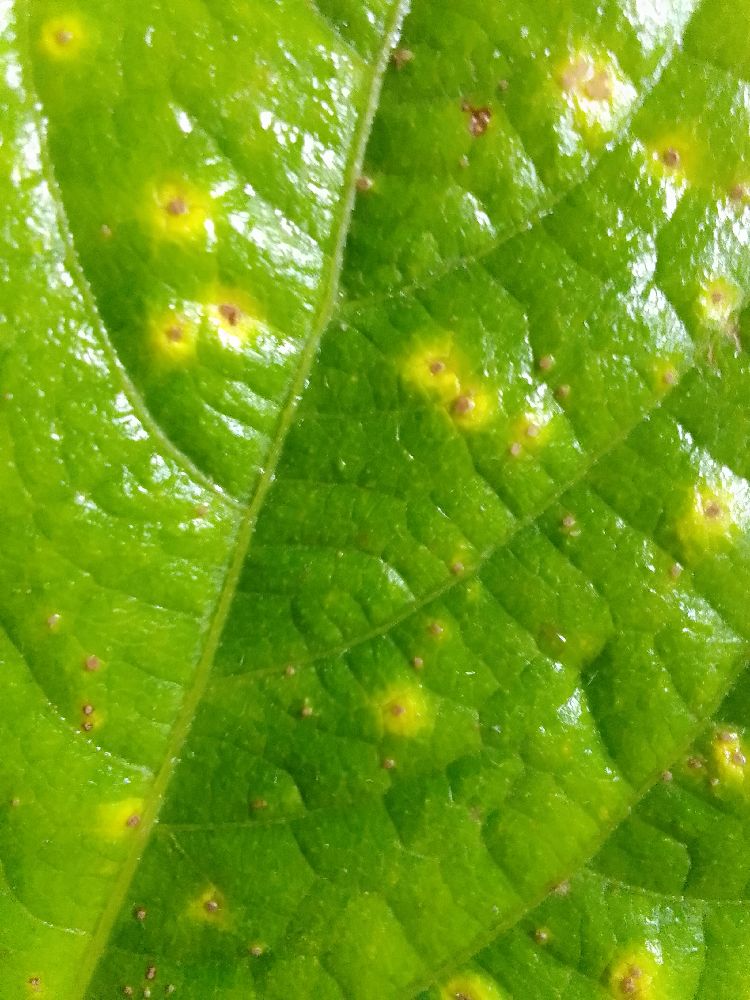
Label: rust